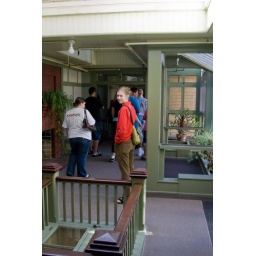
Amber near the window in the floor